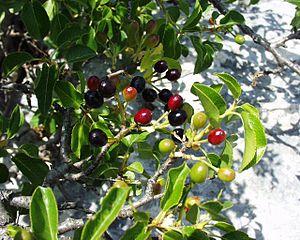
Le Bois de Sainte-Lucie, ou Cerisier de Sainte-Lucie ou Faux merisier est un arbuste de la famille des Rosaceae et du genre Prunus. Il est assez commun dans toute l'Europe occidentale, autour de la Méditerranée au Maroc et au Moyen-Orient et en Asie centrale. Il pousse dans les fourrés arbustifs, les bois clairs ou les garrigues, de préférence sur les sols calcaires. Parmi ses noms vulgaires, on rencontre également quénot, canot, canonier, Moussis, amarel et prunier odorant. Il est appelé "negreput" en occitan.